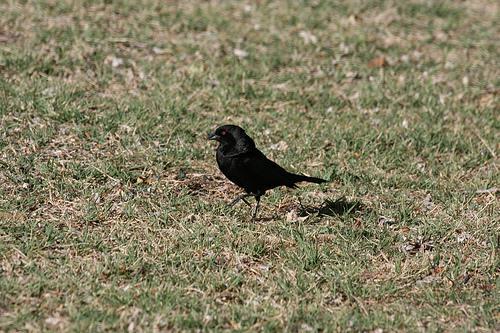
A photo of a bronzed cowbird